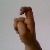
The image shows a hand gesture representing the letter 'X' in Indian Sign Language.